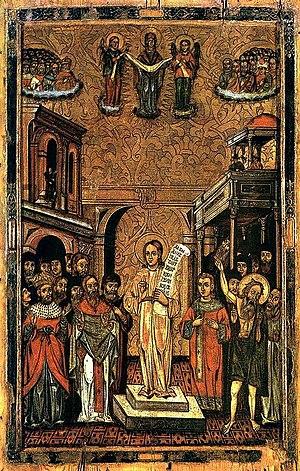
Romain le Mélode ou l’Hymnographe fut un moine, hymnographe et poète byzantin. Considéré comme l’un des plus grands hymnographes de son temps, il a été surnommé « le Pindare de la poésie rythmique ». Les Églises catholique et orthodoxe le considèrent comme saint.
On appelle musique byzantine la musique profane et religieuse composée dans le cadre de l’Empire byzantin. Elle consistait en chants ou hymnes accompagnant des textes grecs utilisés pour le cérémonial de la cour, lors de festivals ou à l’occasion de cérémonies religieuses. Cette dernière forme est la mieux connue de nos jours, car les différentes traditions orthodoxes contemporaines continuent à s’identifier avec leur héritage byzantin, utilisant encore des livres de chants traditionnels comme les stichères, réunis dans le sticharion, et le irmologion. En effet, la musique byzantine ne disparut pas avec la chute de Constantinople en 1453, mais se perpétua sous l’administration ottomane. Au cours de la période de déclin de l’Empire ottoman au XIXᵉ siècle, les églises des diverses nations émergentes des Balkans se proclamèrent « autocéphales », c’est-à-dire ne relevant plus du patriarcat œcuménique.
L’Empire byzantin ou Empire romain d'Orient désigne l'État apparu vers le IVᵉ siècle dans la partie orientale de l'Empire romain, au moment où celui-ci se divise progressivement en deux.
Le kontakion est un genre poético-musical religieux apparu au début du VIᵉ siècle. C'est une sorte d'hymne, similaire à l'apolytikion, qui décrit l'essence de l’événement célébré ou encore les traits de caractère du saint glorifié. La principale différence entre le troparion et le kontakion réside dans le fait que le premier était chanté au début des vêpres et à la fin des matines, là où le second était entonné au milieu des matines.